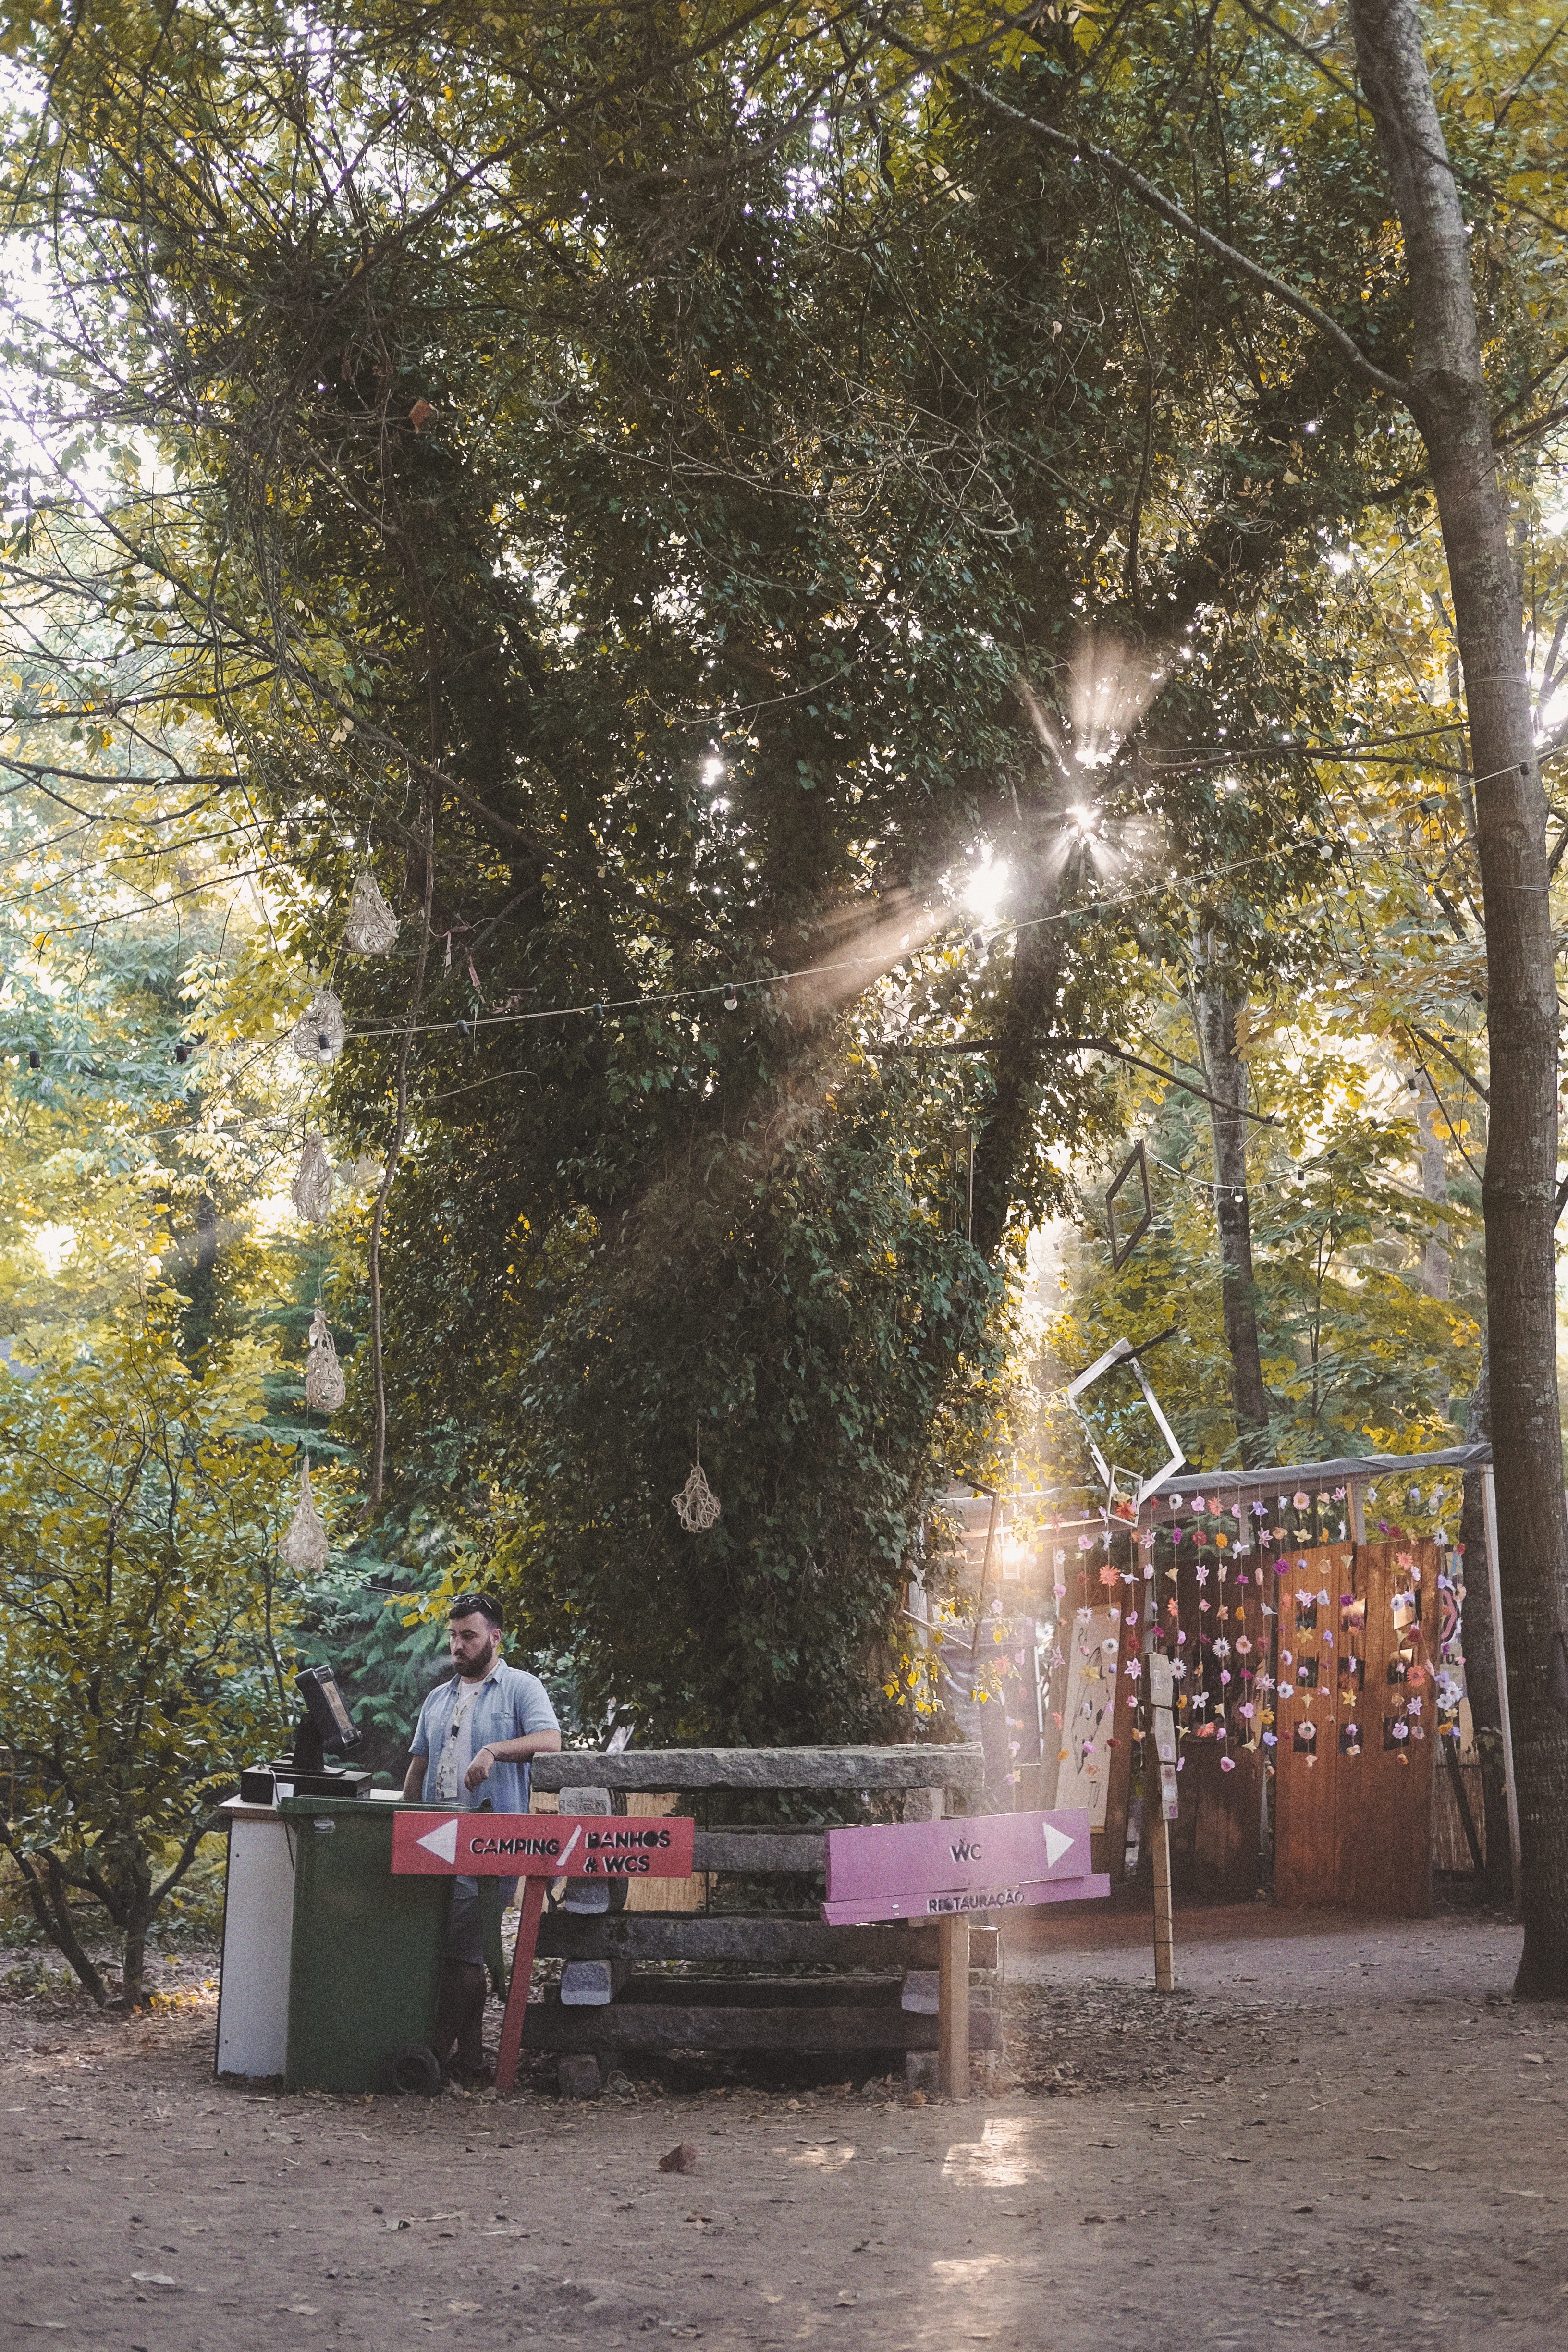
tree, plant, sunlight, flower, autumn, park, garden, season, shrine, woody plant